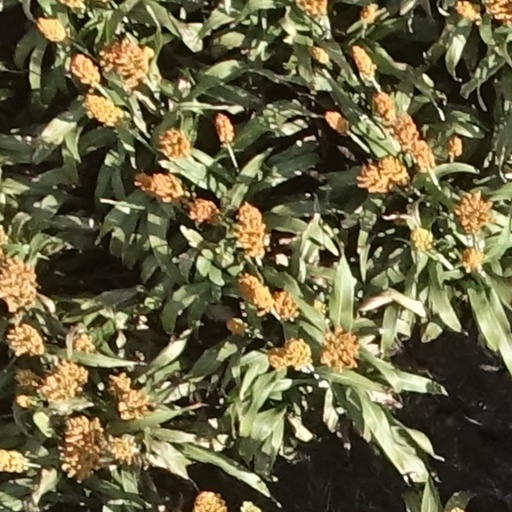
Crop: sorghum